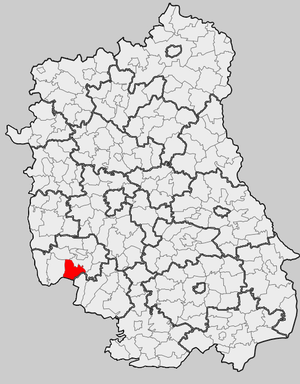
Trzydnik Duży est une gmina rurale de la powiat de Kraśnik, dans la Voïvodie de Lublin, dans l'est de la Pologne.